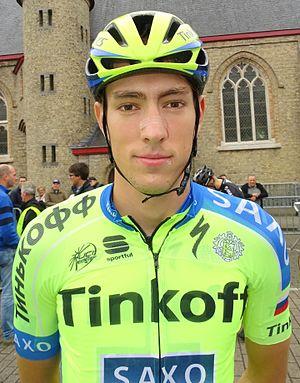
Reportage réalisé le vendredi 18 septembre à l'occasion de l'arrivée du Championnat des Flandres 2015 à Koolskamp (Ardooie), Belgique.
Michael Gogl, né le 4 novembre 1993 à Gmunden, est un coureur cycliste autrichien, membre de l'équipe NTT Pro Cycling.